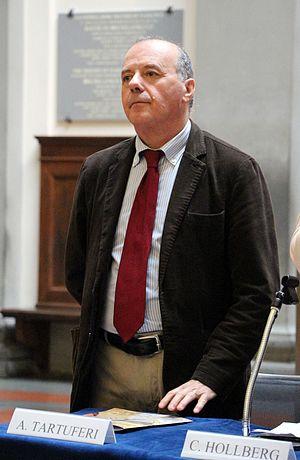
Angelo Tartuferi, né le 16 août 1957 à Florence, est un historien de l'art italien.